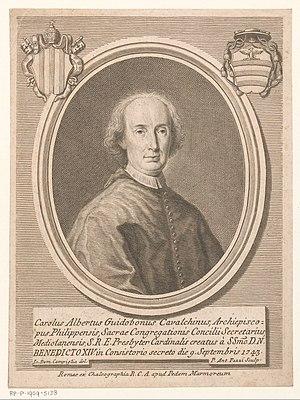
Carlo Alberto Guidoboni Cavalchini est un cardinal italien du XVIIIᵉ siècle. Son grand-neveu est le cardinal Francesco Guidobono Cavalchini.